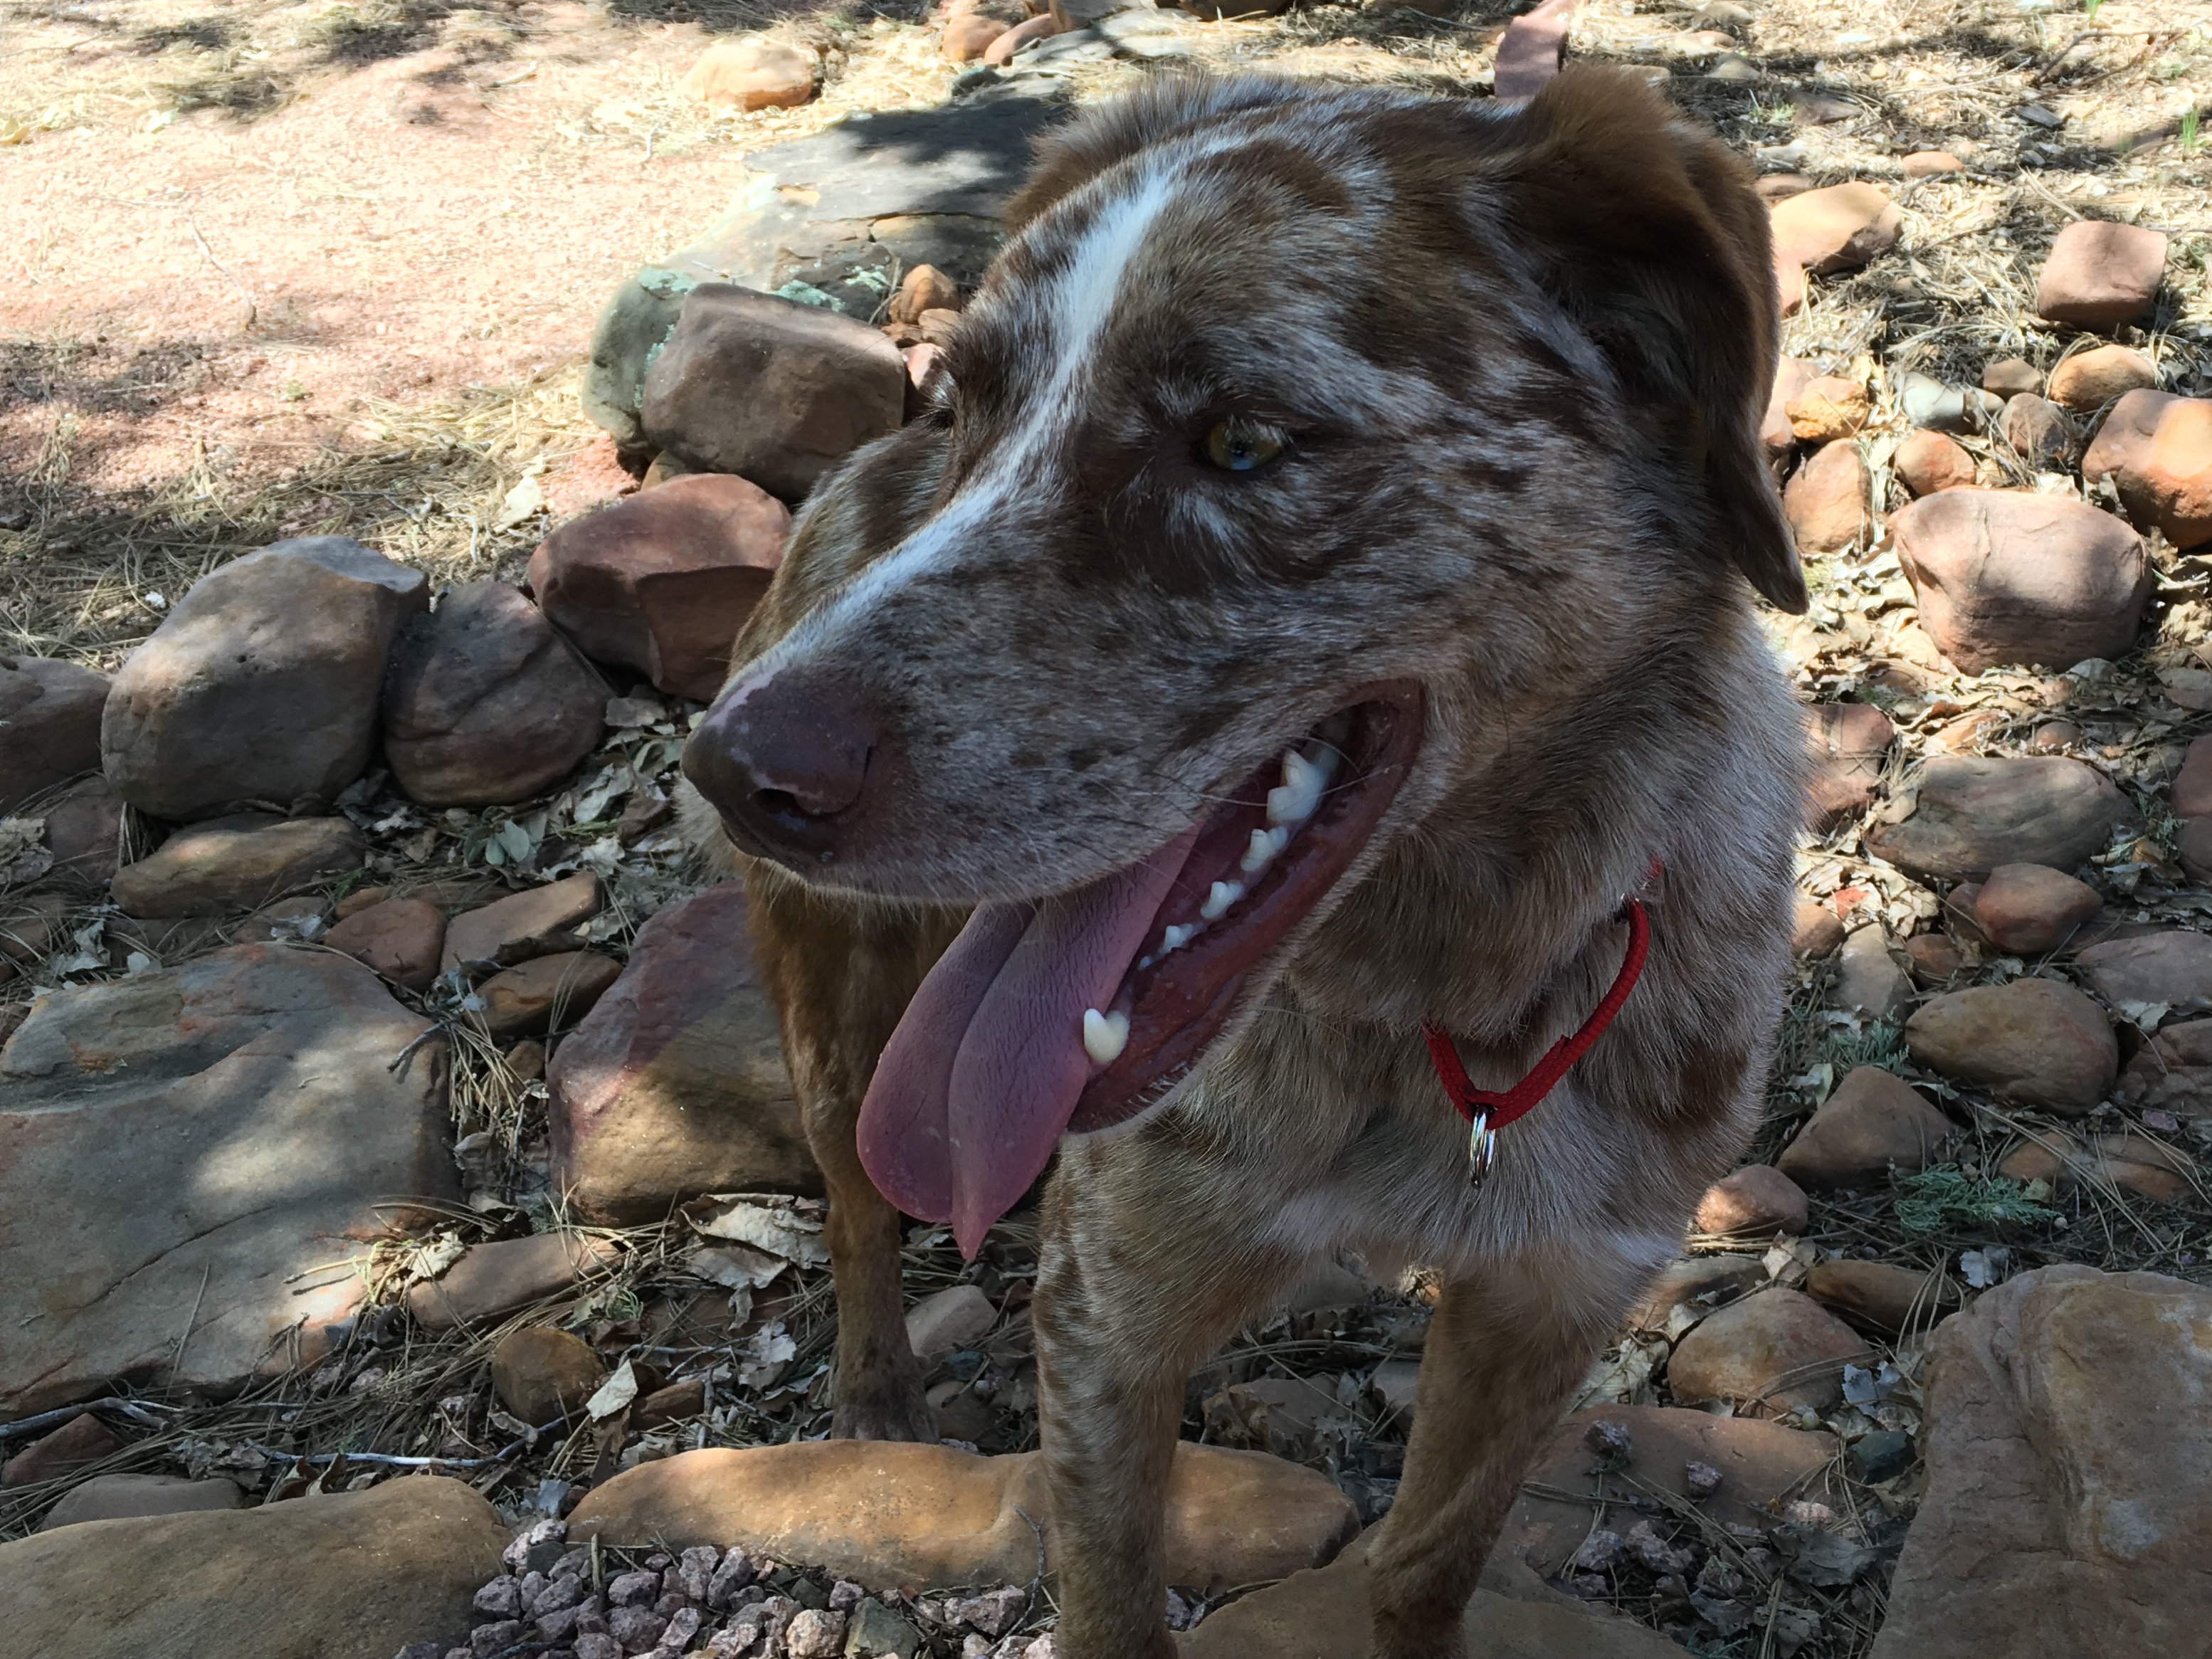
dog, mammal, vertebrate, felix, street dog, dog like mammal, dog crossbreeds